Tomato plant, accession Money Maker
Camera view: tilt-top (135 deg); turntable rotation: 30 degrees
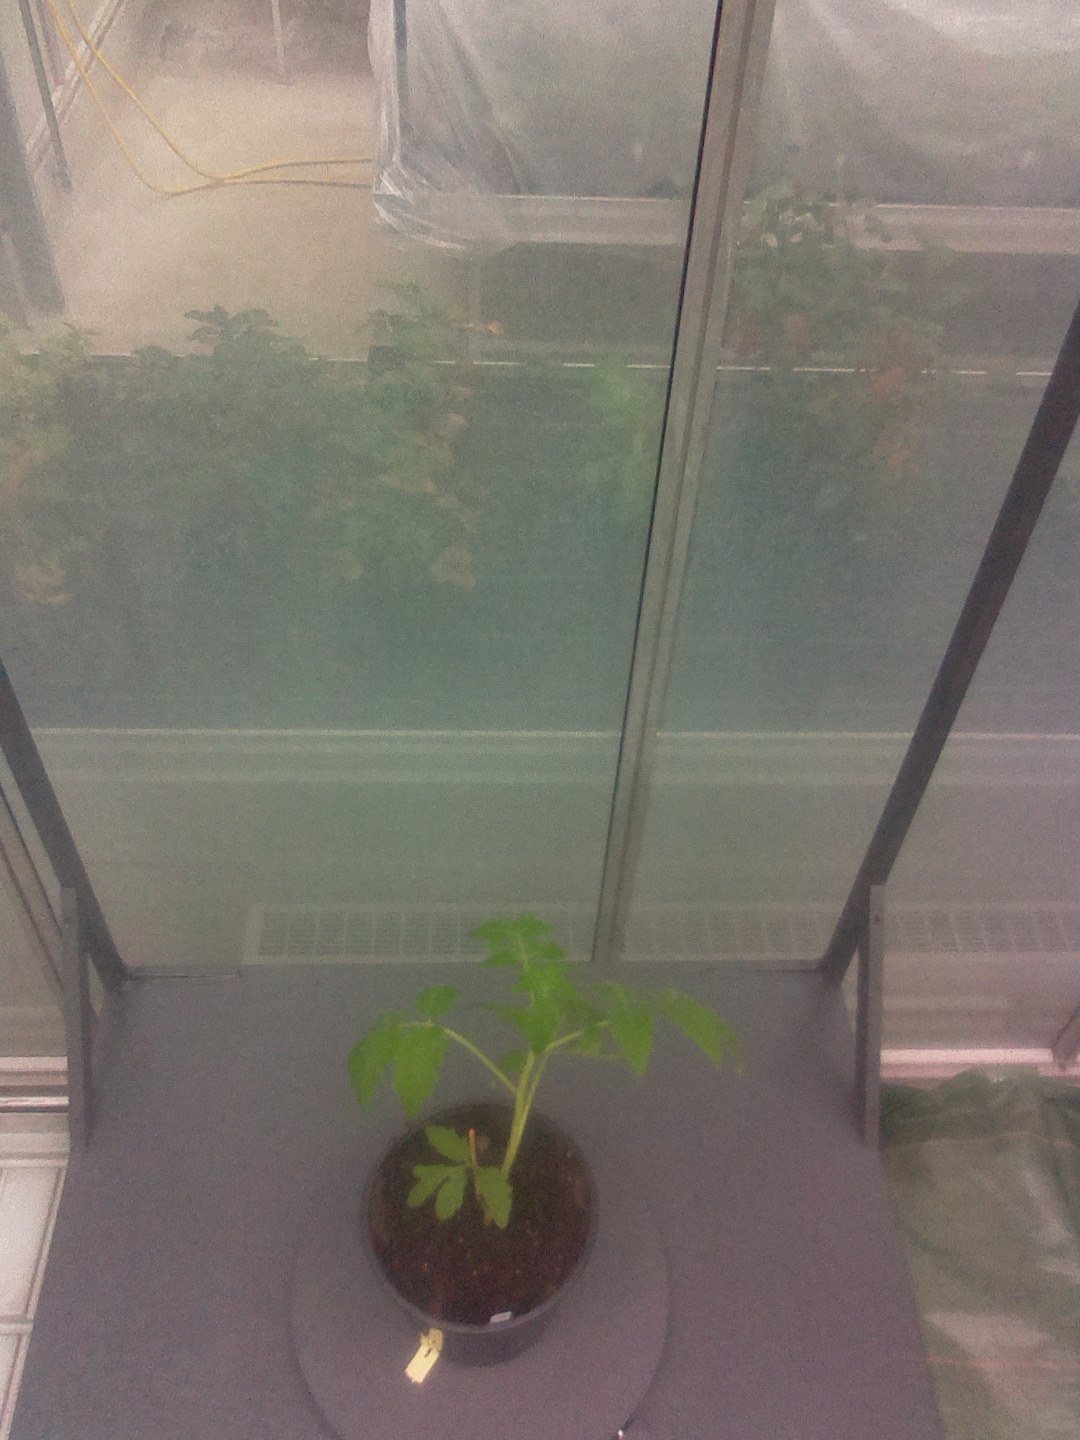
BBCH growth stage 13: 6 of true leaves visible